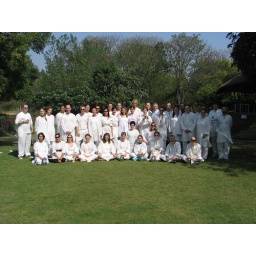
my dark hair stands out like crazy in the middle of all those white clothes